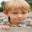
Label: boy